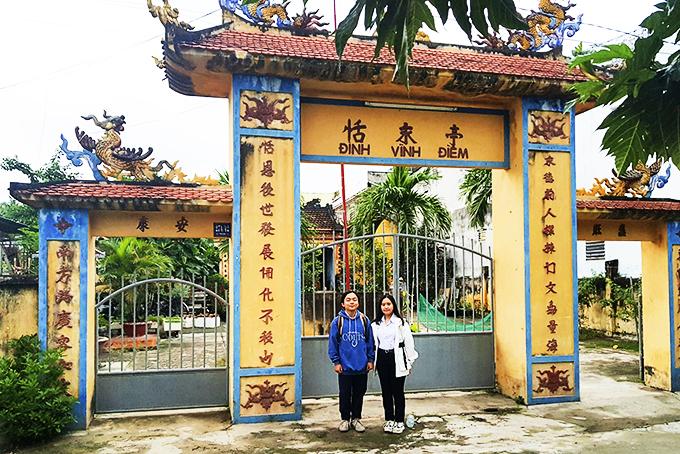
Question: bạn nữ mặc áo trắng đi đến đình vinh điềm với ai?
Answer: với bạn nam mặc áo khoác xanh dương